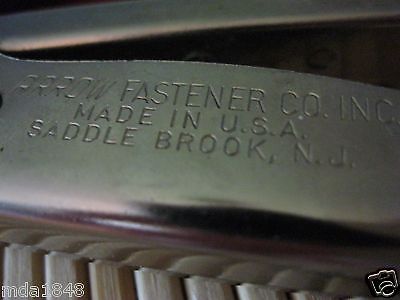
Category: stapler